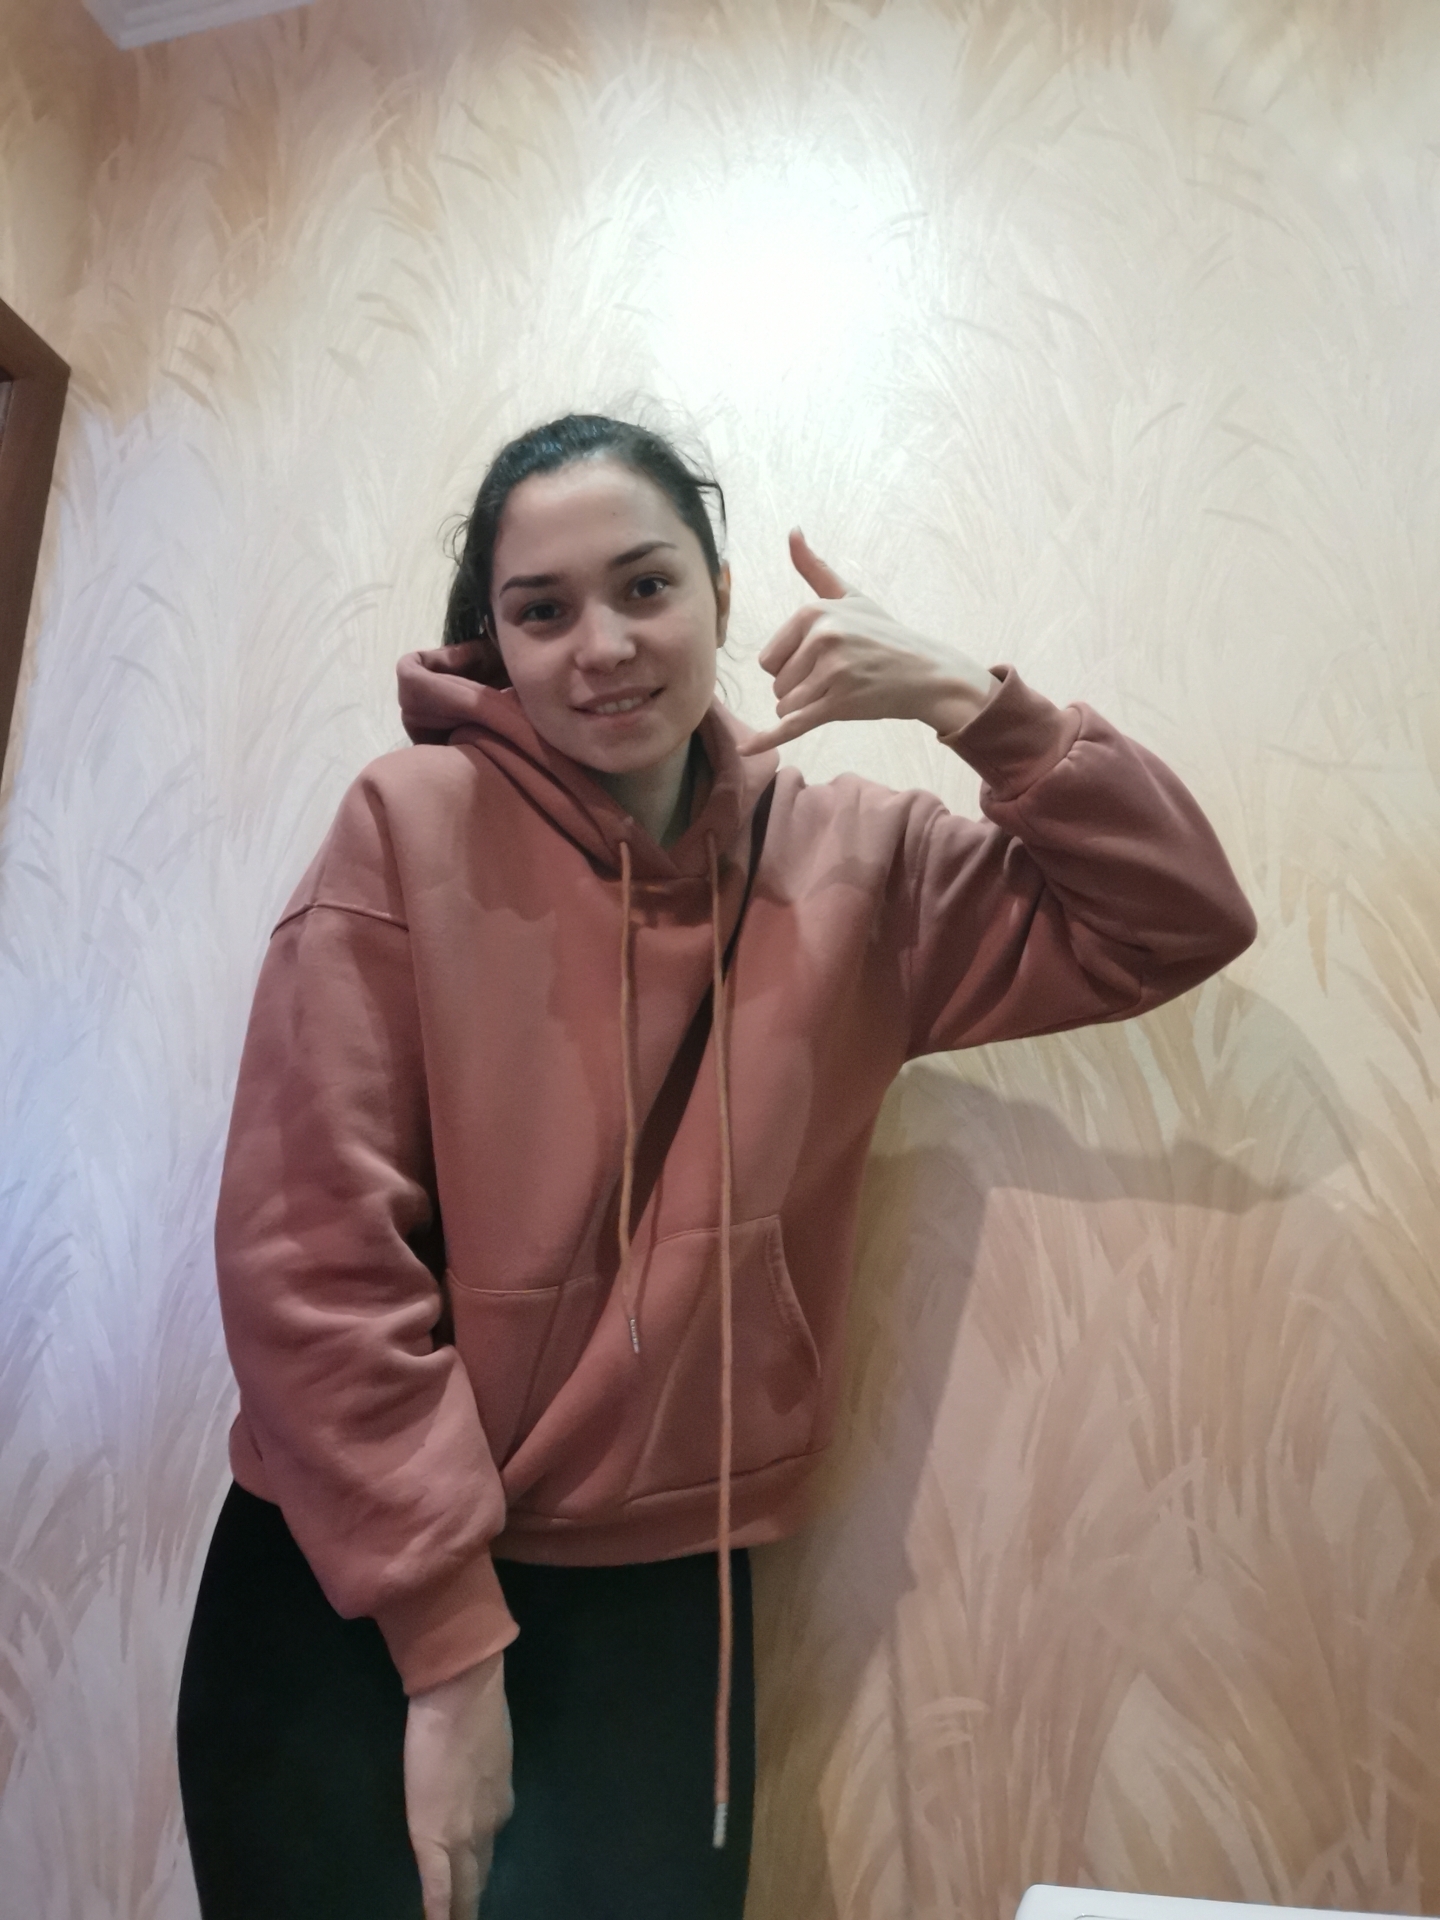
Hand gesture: call